Democracy in Mexico

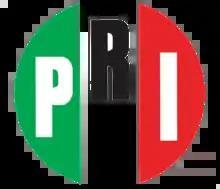
PRI Logo

Cárdenas ended his presidential term in 1940, choosing Manuel Ávila Camacho as his successor, and ensuring his presidential victory over a strong challenger. Ávila Camacho was a political moderate who worked with the U.S. and the Allies during World War II. The relationship brought Mexico economic prosperity during the post-war years as foreign investment returned to Mexico. Economic stability was coupled with the cementing of the PRI's power through the regularization of its undemocratic methods. As a result of the PRI's reliance on a unified citizen elite and that elite's reliance on manipulated elections to legitimize its rule, the regime became one of the most stable and long-lasting in all of Latin America.